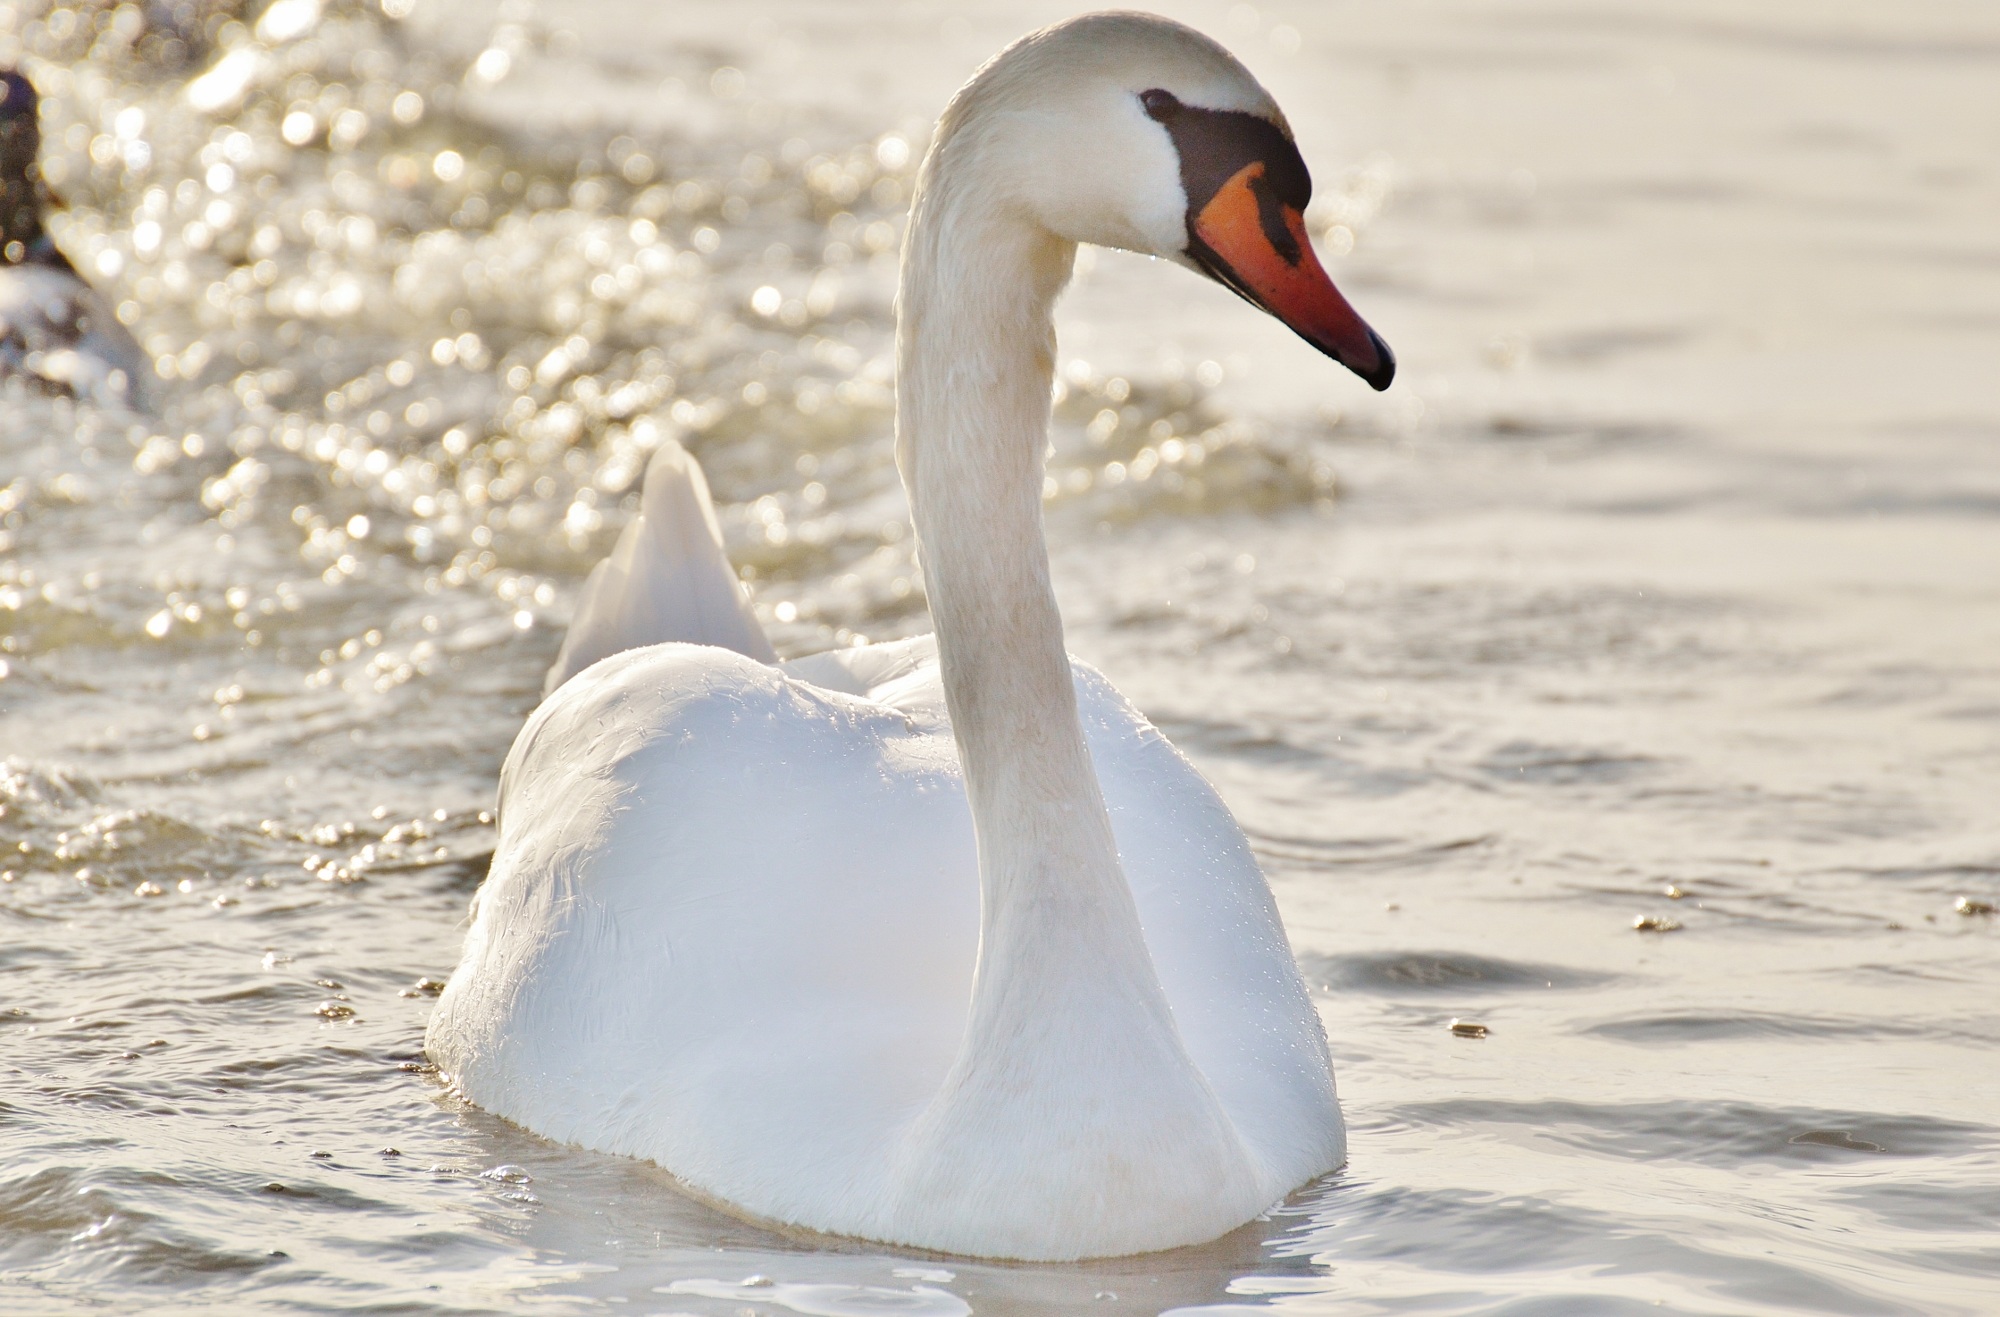
water, bird, wing, lake, wildlife, beak, feather, fauna, plumage, swan, vertebrate, waterfowl, water bird, animal world, lake constance, ducks geese and swans